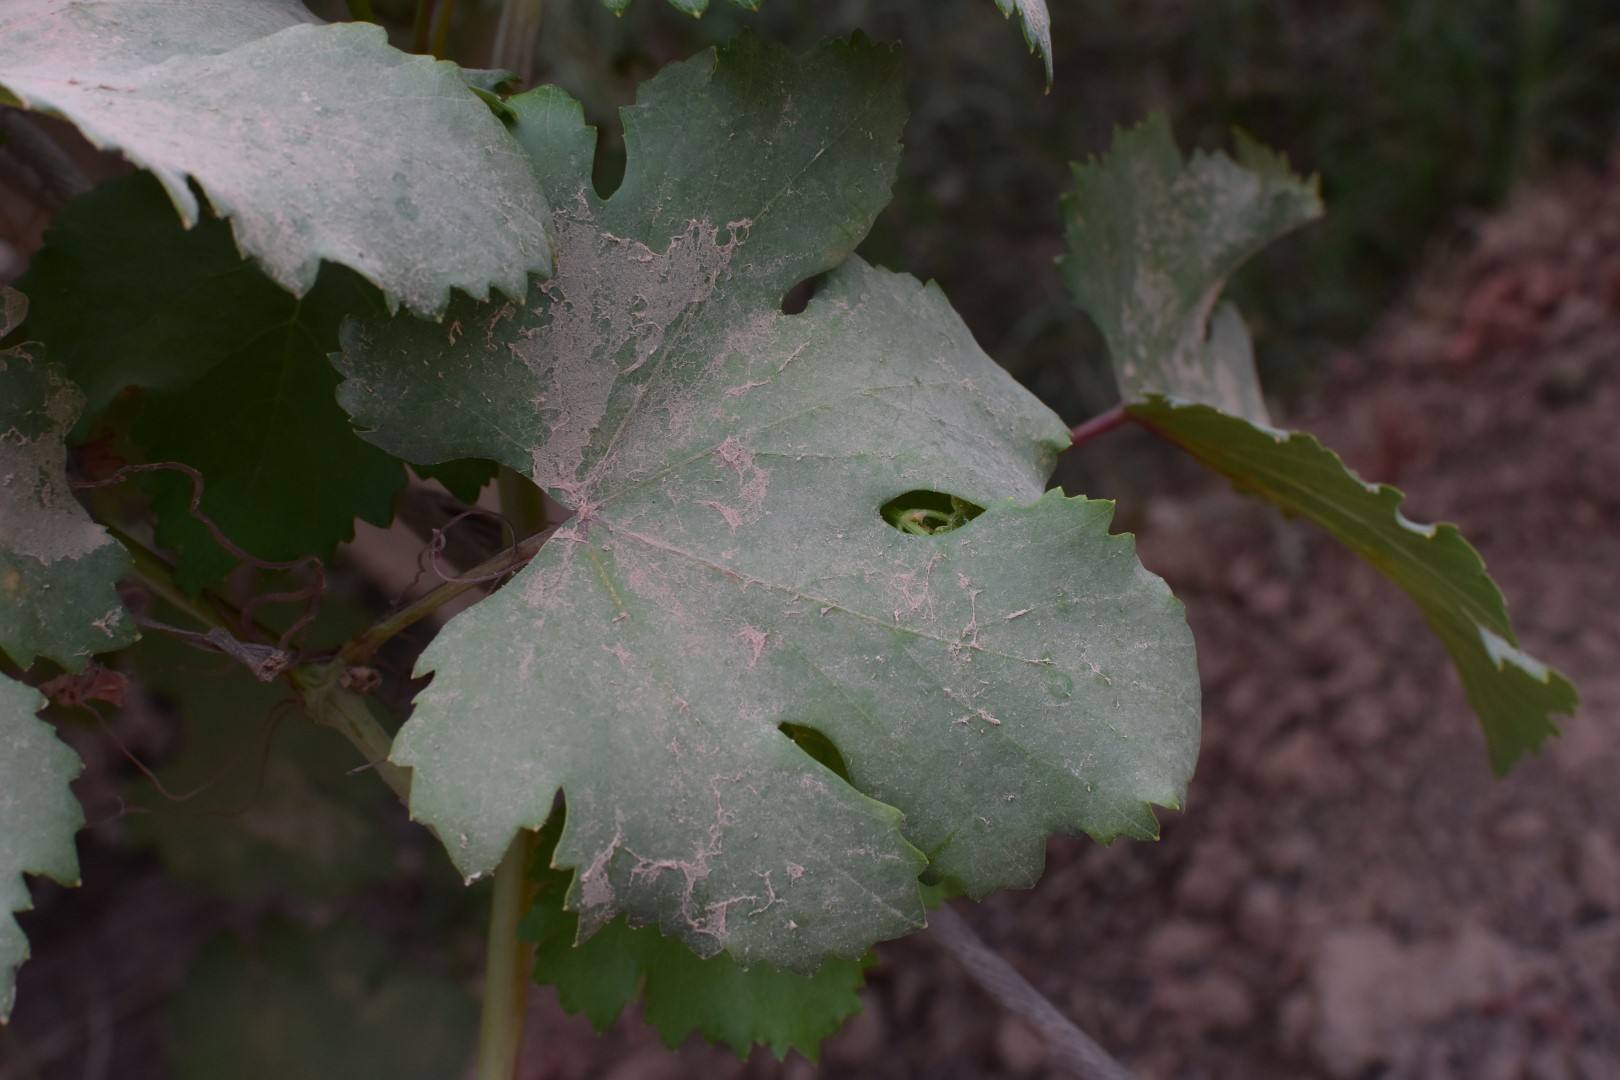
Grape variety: Kamali